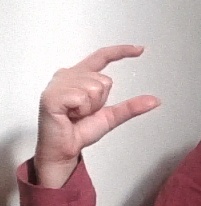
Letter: dal